Dewi Fortuna Anwar

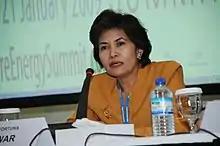
Dewi Fortuna Anwar

Dewi Fortuna Anwar (born 22 May 1958 in Bandung) is an Indonesian scientist, professor, and the Deputy Secretary for Political Affairs to the Vice President of Indonesia.